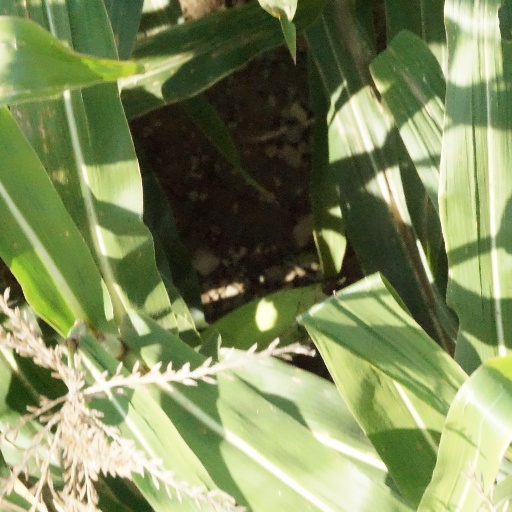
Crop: maize; corn